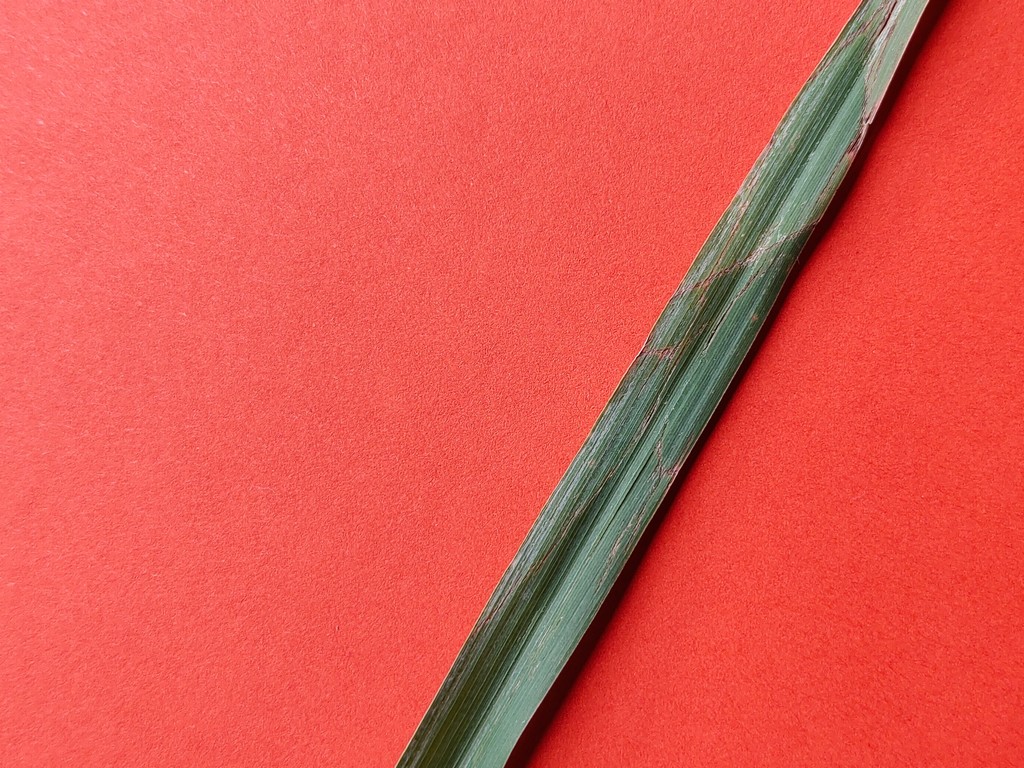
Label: Unhealthy